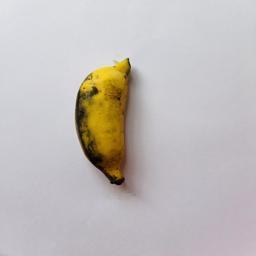
Banana variety: Bangla Kola